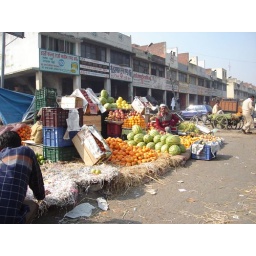
Wholesale fruit and vegetable market in Delhi.